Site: brandenburg
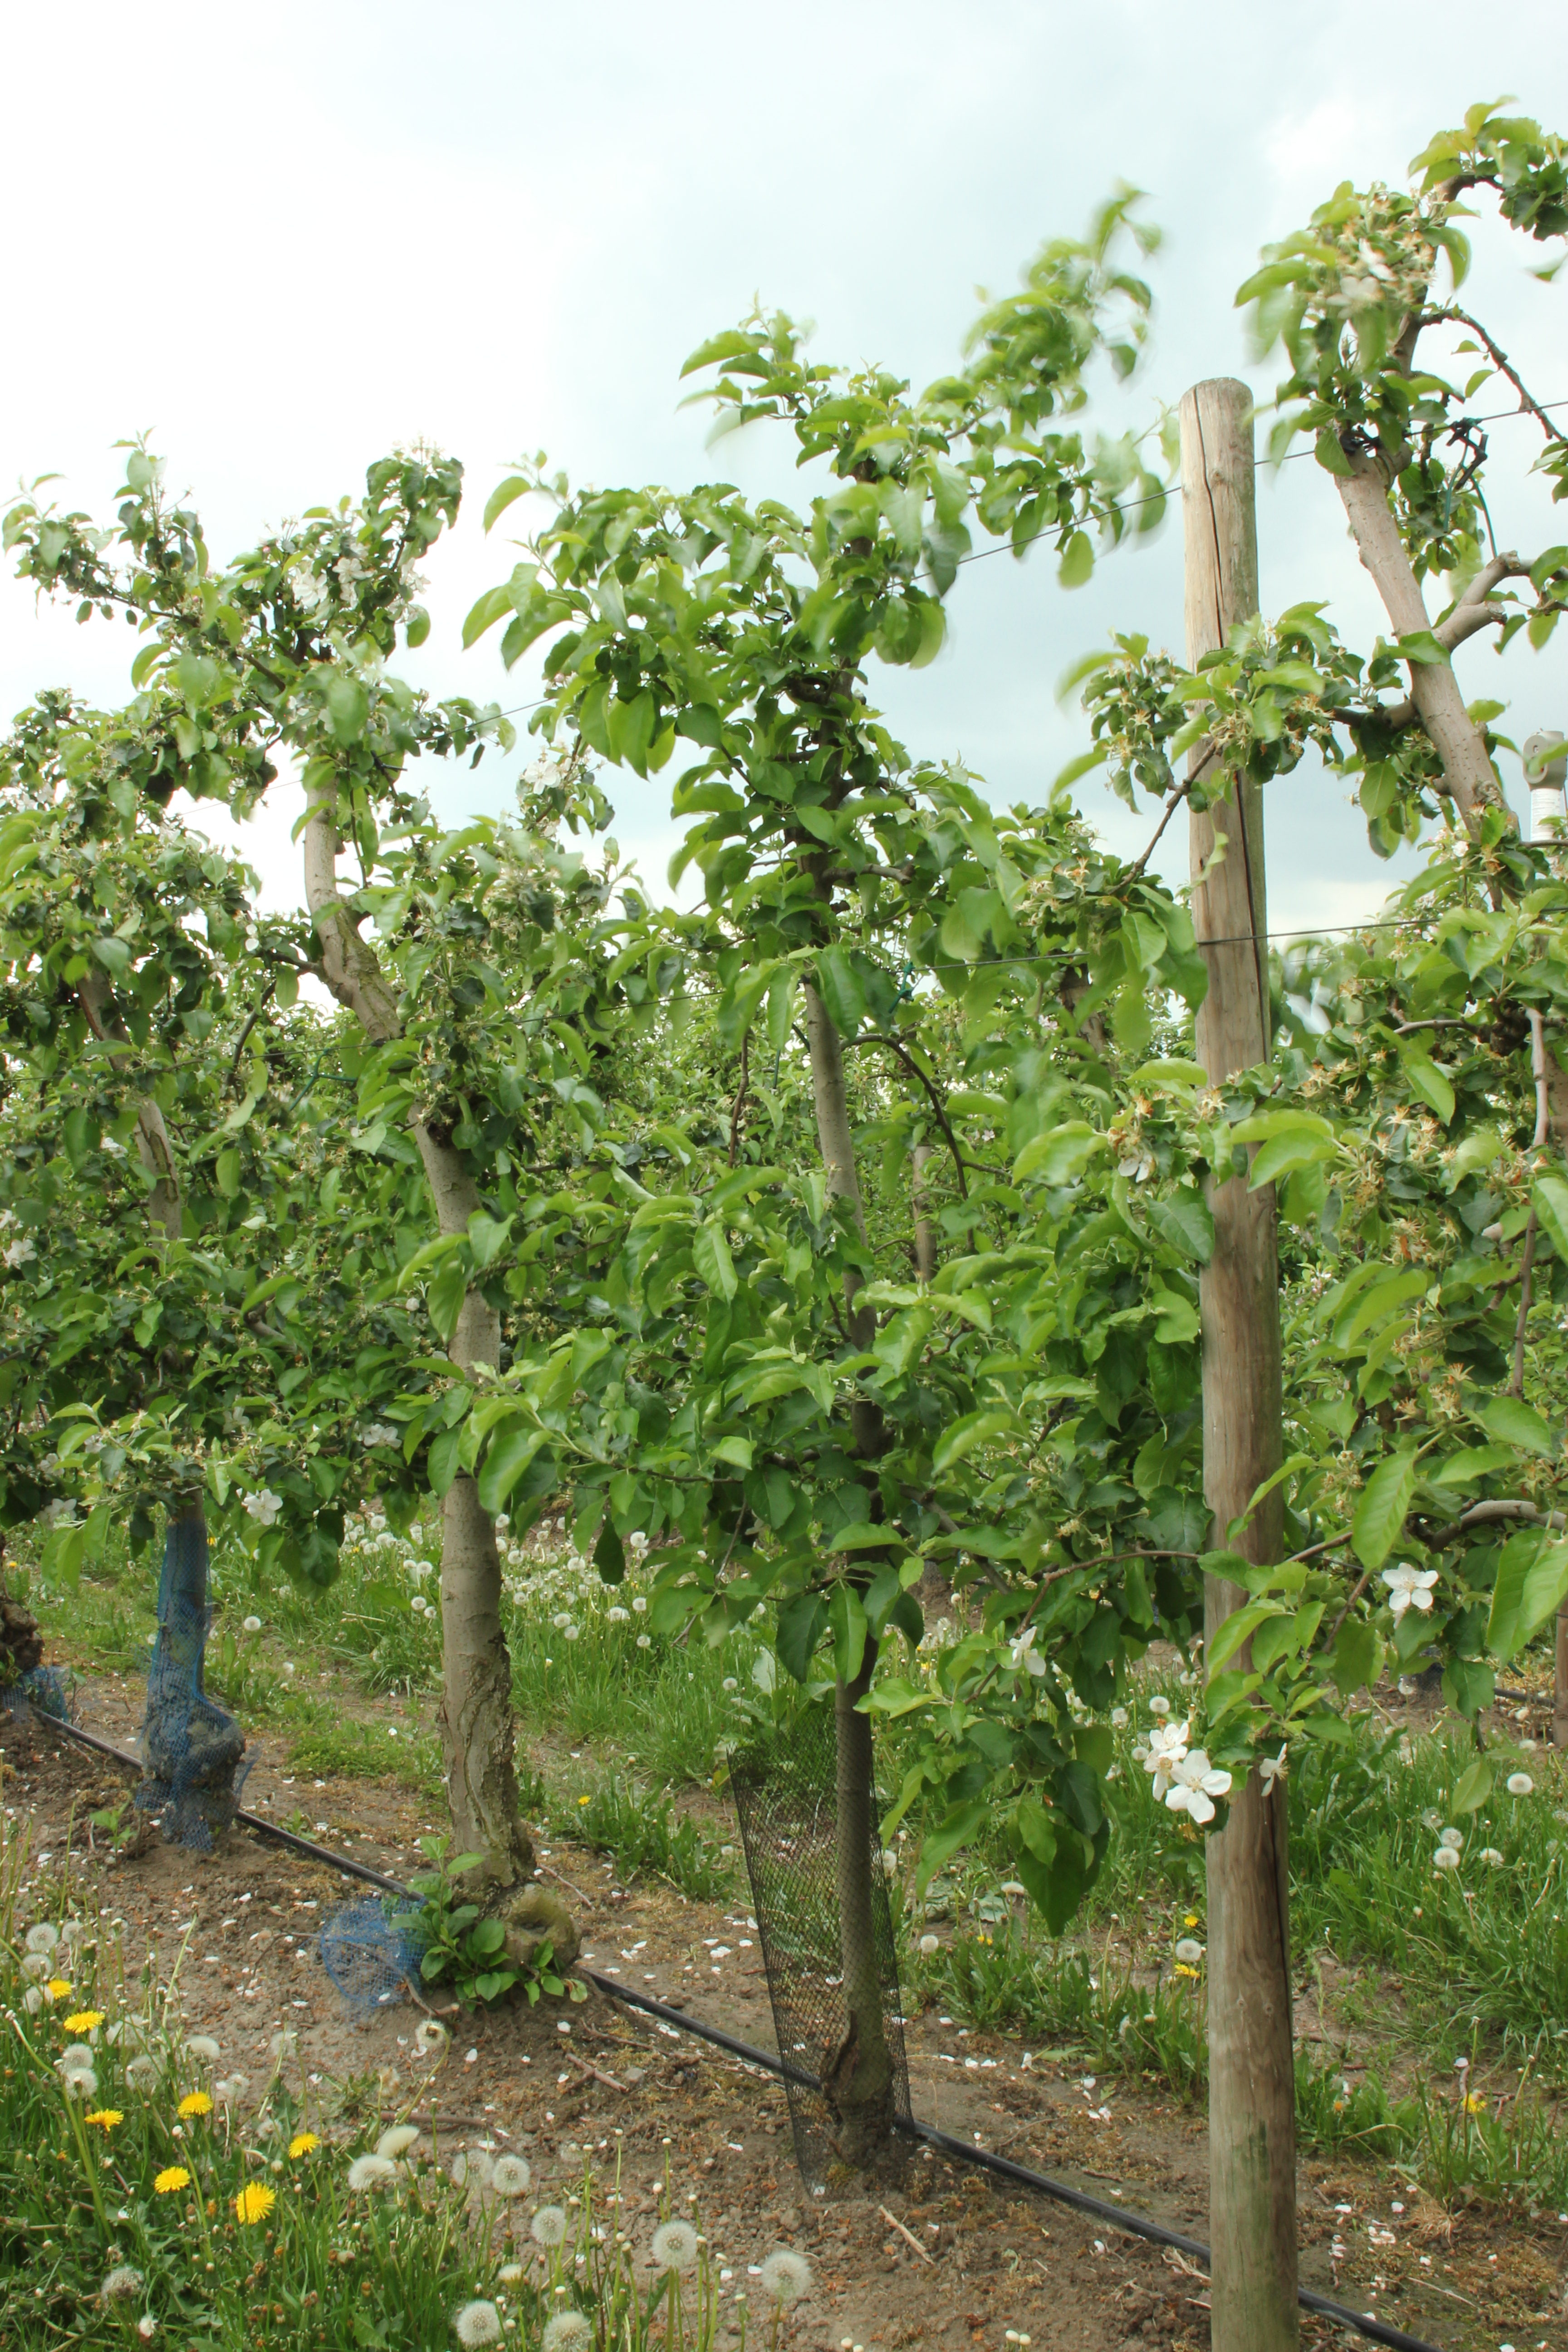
Growth stage (BBCH 67): Flowering